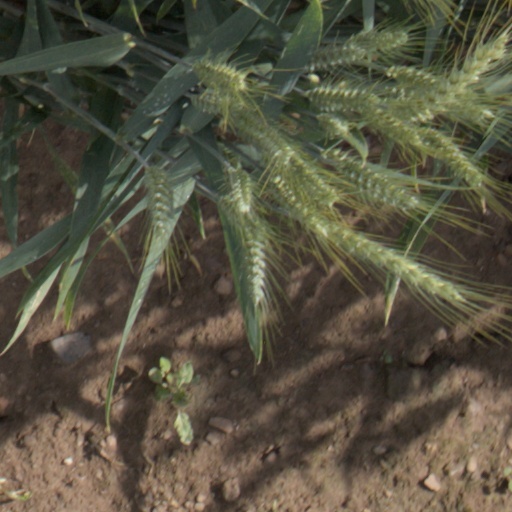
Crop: wheat